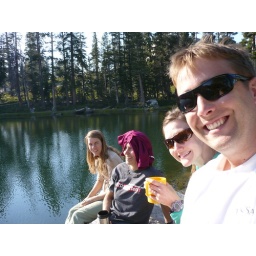
A relaxing evening on a rock in the lake